1937 24 Hours of Le Mans

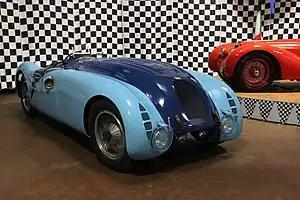
Bugatti Type 57G

There were two other privateer models entered – a new Type 57 Sports for Frenchman Raymond d'Estrez Saugé, which he had fitted with a larger rear fuel-tank for the 3.3-litre car. René Kippeurt also returned with his 3-litre Type 44. Sometimes racing under the pseudonym "Rekip", this year he had modified the bodywork of his tourer.